Puka Pukara

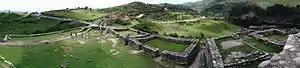
Puka Pukara

Because it is close to the city of Cusco, one of the most prominent archaeological sites in all of Peru, many people visit this area while they are touring the highlights of the Peruvian ruins. People visit the area for its views of the surrounding jungle and ruins and for the hues that are supposed to change the color of the walls around sunset.